Inanna

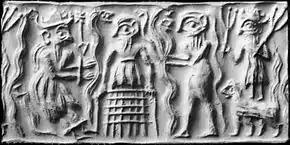
Ancient Sumerian cylinder seal impression showing Dumuzid being tortured in the underworld by the "galla" demons

Inanna's twin brother was Utu (known as Shamash in Akkadian), the god of the sun and justice. In Sumerian texts, Inanna and Utu are depicted as extremely close; some modern authors even perceive their relationship as bordering on incestuous. In the myth of her descent into the underworld, Inanna addresses Ereshkigal, the queen of the underworld, as her "older sister," yet the two goddesses almost never appear together elsewhere in Sumerian literature and were not placed in the same category in god lists. In some Neo-Assyrian sources, Ishtar is also associated with Adad, with the relationship mirroring that between Shaushka and her brother Teshub in Hurrian mythology.